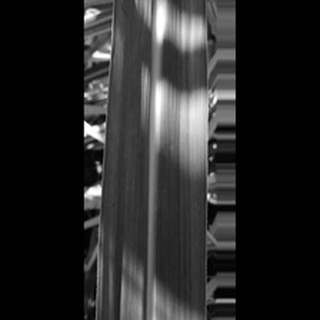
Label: healthy_sugarcane